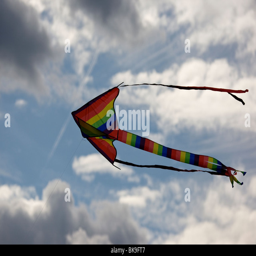
colourful kite flying in a bright blue sky with dominant fluffy white and black clouds